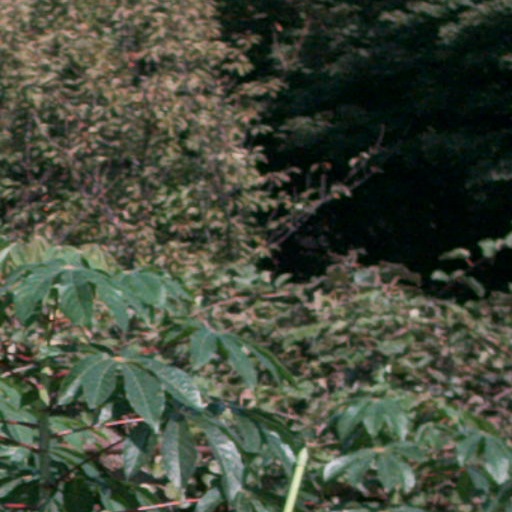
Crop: cassava